Vivica Bandler

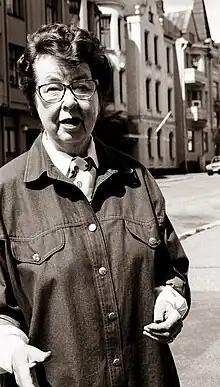
Vivica Bandler, 1997

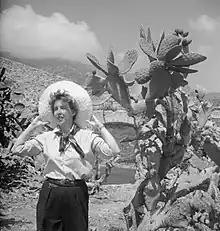
Bandler in 1949

Vivica Aina Fanny Bandler (5 February 1917 – 30 July 2004) was a Finnish theatre director and agronomist. She bought a theatre ("Lilla Teatern") in Helsinki in 1955 and is credited for popularizing avant-garde Finnish theatre. She was also theatre director in Oslo (1967-69) and at the Stockholm City Theatre (1969-1979).